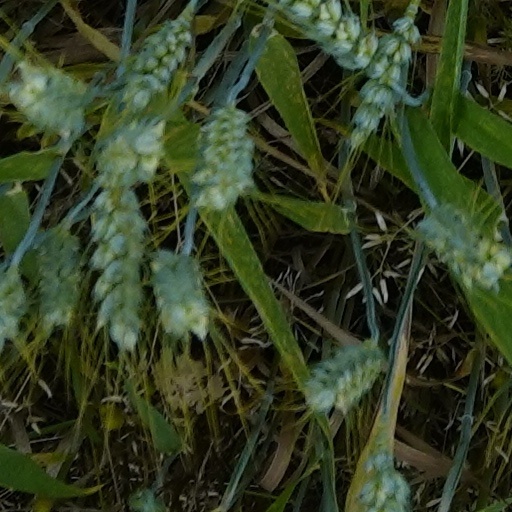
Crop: wheat